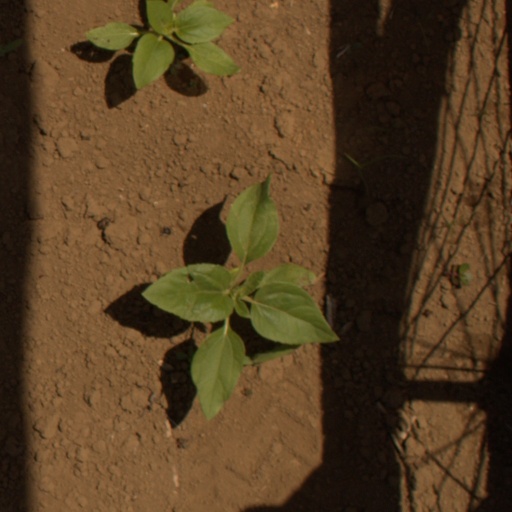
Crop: Jerusalem artichoke